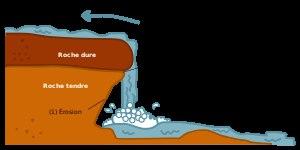
Une chute d'eau, une cascade ou une cataracte est un écoulement aérien de cours d'eau soit vertical soit abrupt le long d'une série de parois très pentues, avec un dénivelé souvent important.